Question: Please indicate a possible affordance area of the bottle that can be used for uncorking
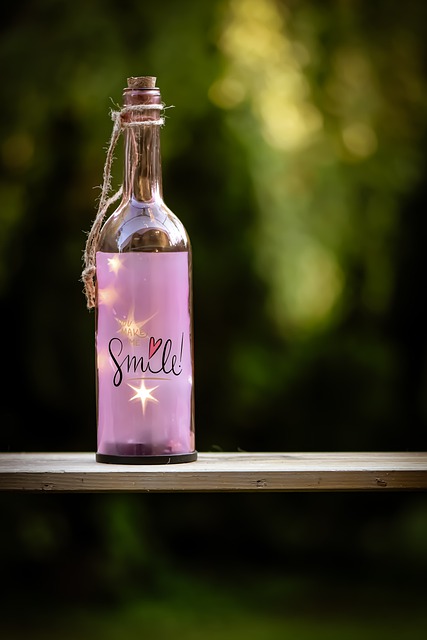
Answer: [111.5, 71, 167.5, 181.965]